Recycling in South Korea

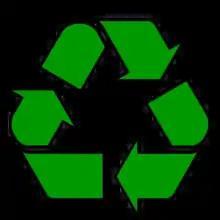
Recycling symbol

South Korean waste disposal policy (known as "jongnyangje") operates under the Ministry of Environment. Waste is required to be separated into four parts: landfill waste, organic waste, recyclable waste, and large waste items. Recyclable waste such as: paper, plastics and glass, should be separated before disposal. Fines are applicable to violations of the policy.